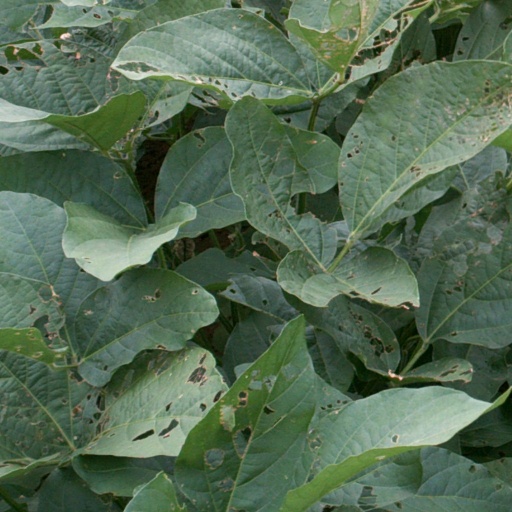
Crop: soybean